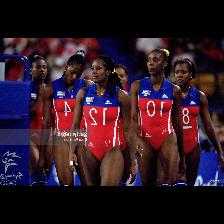
Label: Human